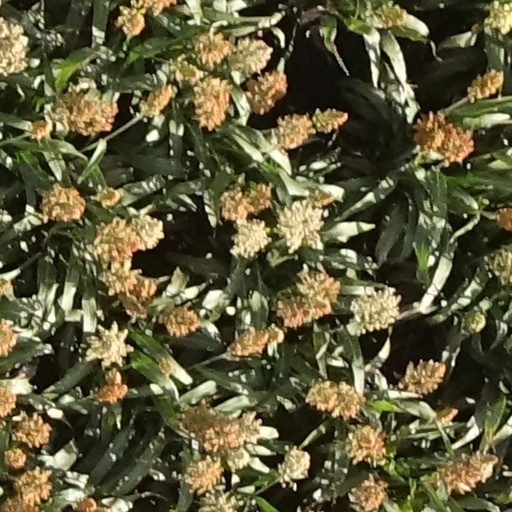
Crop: sorghum